Ariadna Gutiérrez

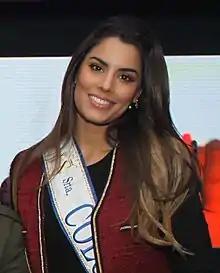
Gutiérrez in 2015

Ariadna Gutiérrez Arévalo (born 25 December 1993) is a Colombian actress, model and beauty pageant titleholder who was crowned Miss Colombia 2014. She represented Colombia at the Miss Universe 2015 competition on 20 December 2015 and placed first runner-up after host Steve Harvey mistakenly announced her as the winner. After pageantry, Gutiérrez appeared in the film "" and tied for third place on "Celebrity Big Brother 1".